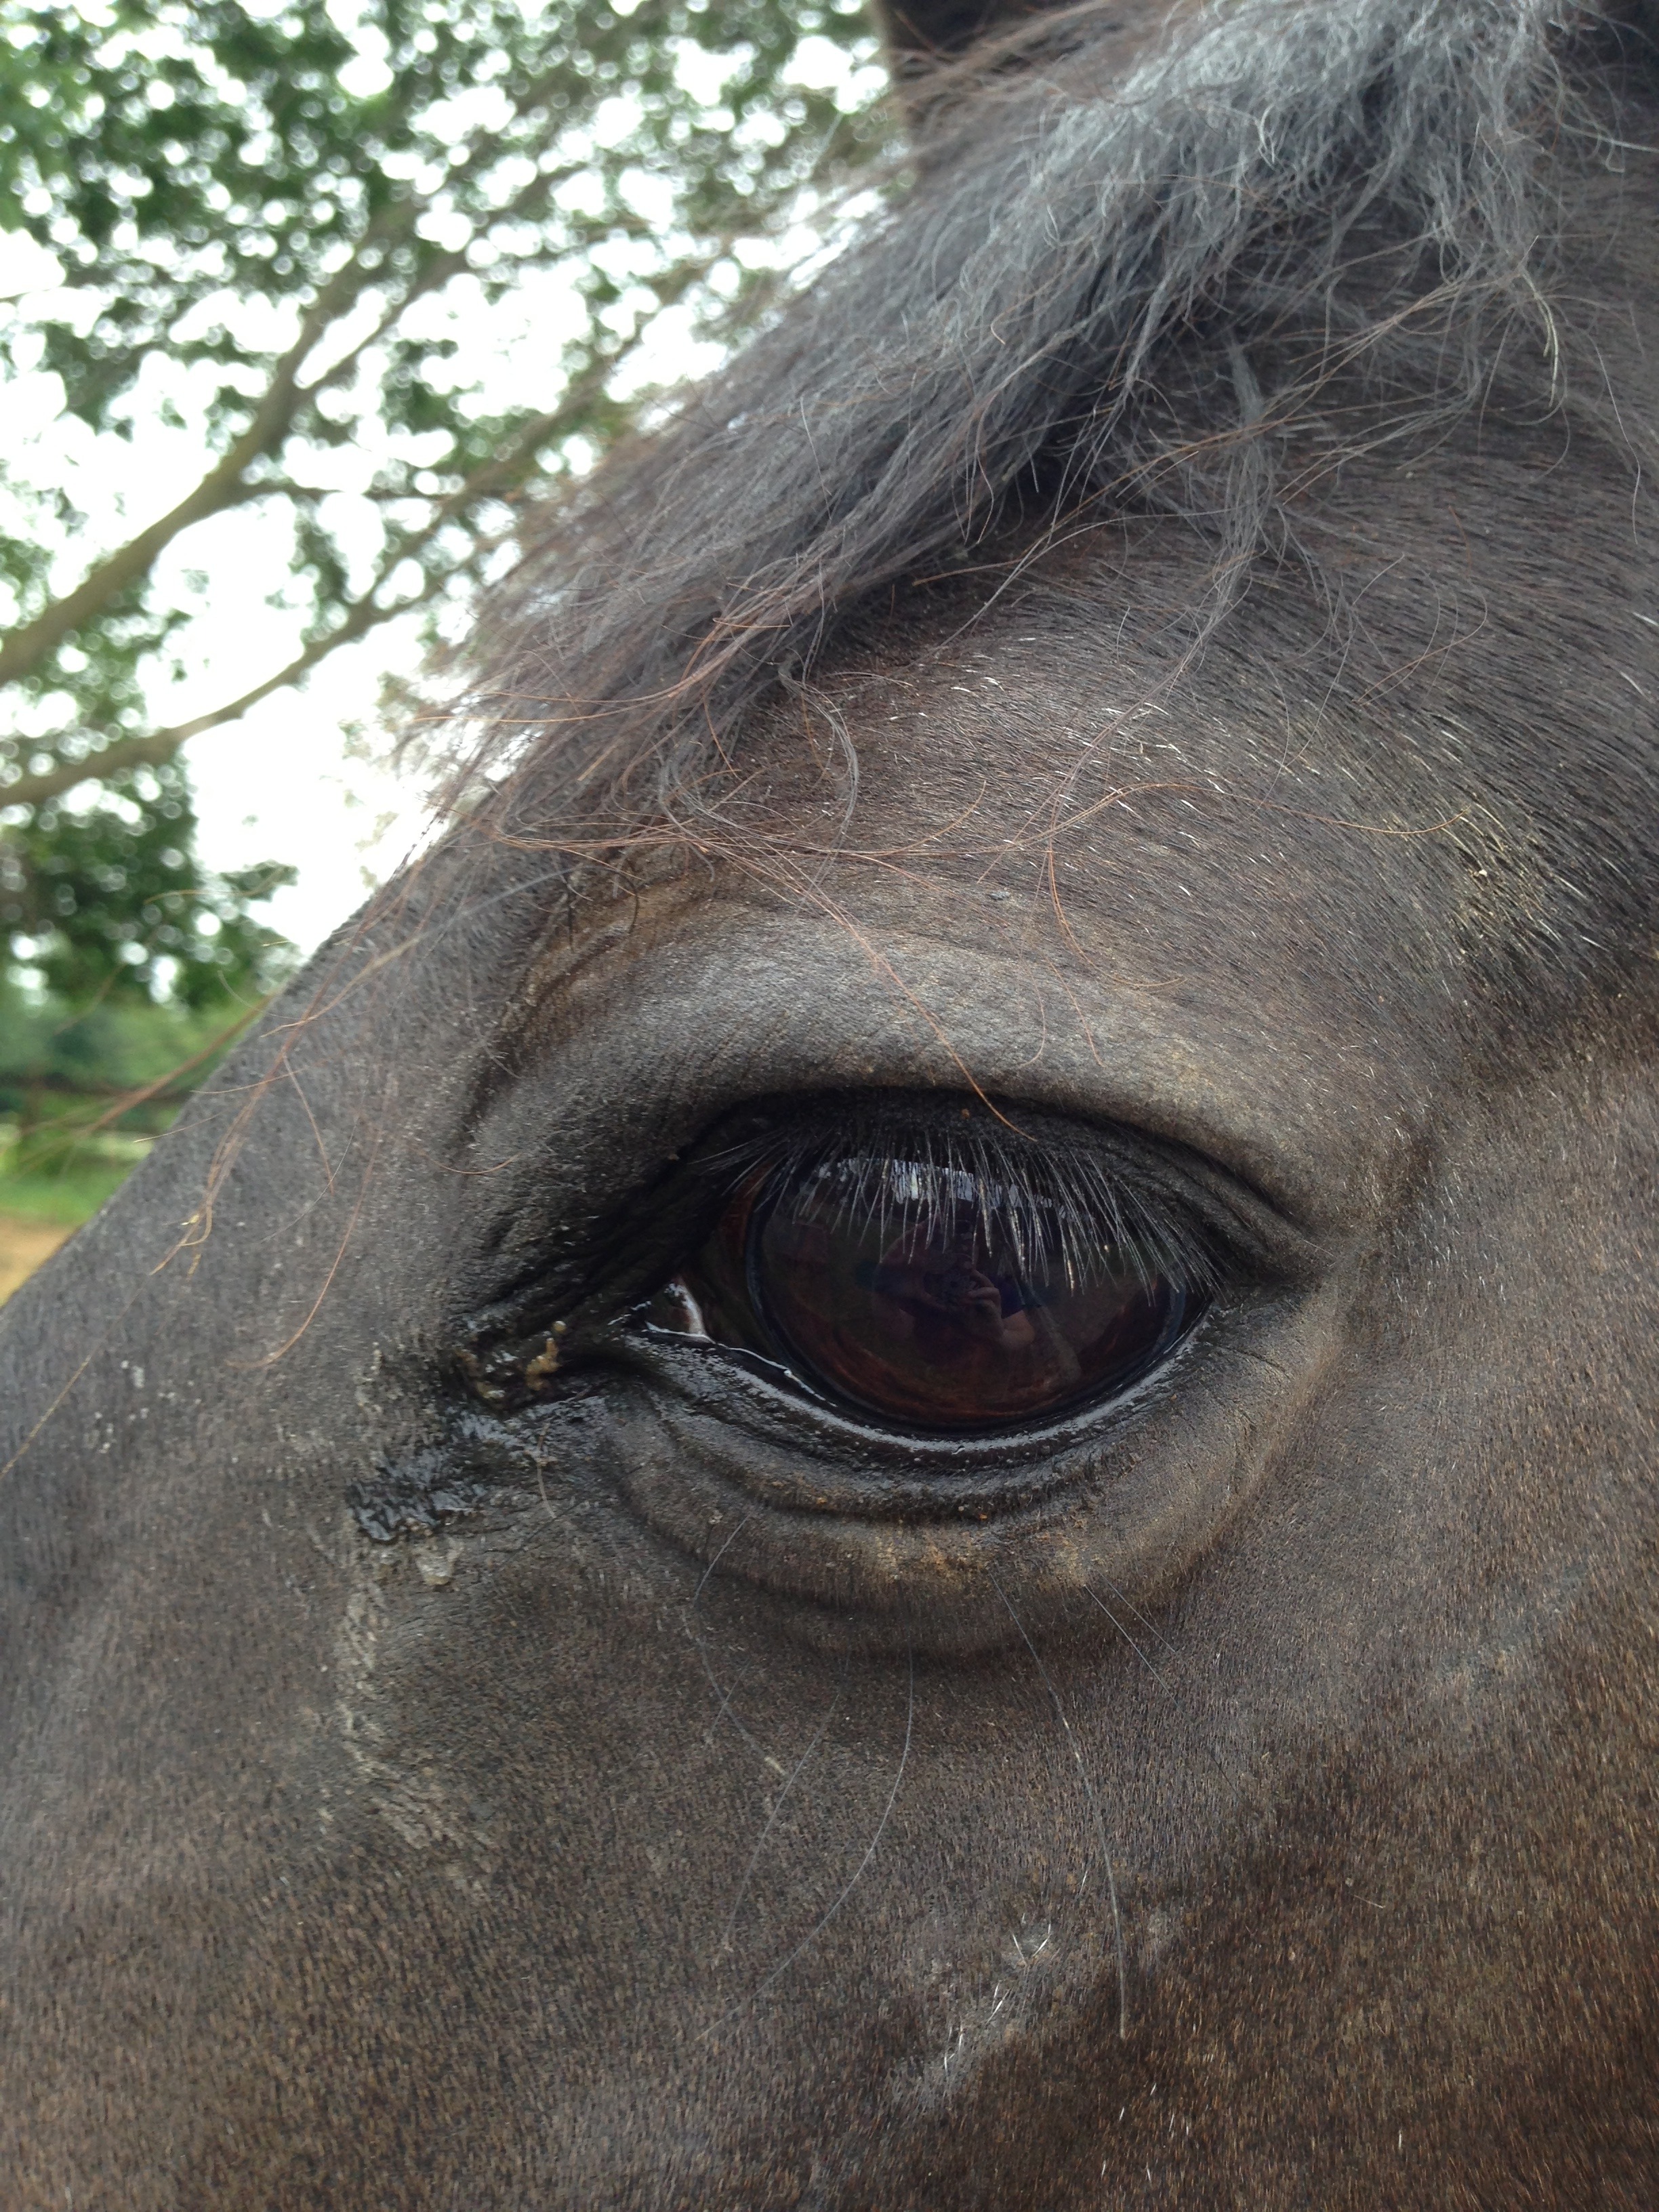
outdoor, farm, animal, wildlife, rural, livestock, horse, mammal, stallion, mane, fauna, close up, face, horses, nose, eye, head, domestic, domestic animals, farm animals, horse like mammal